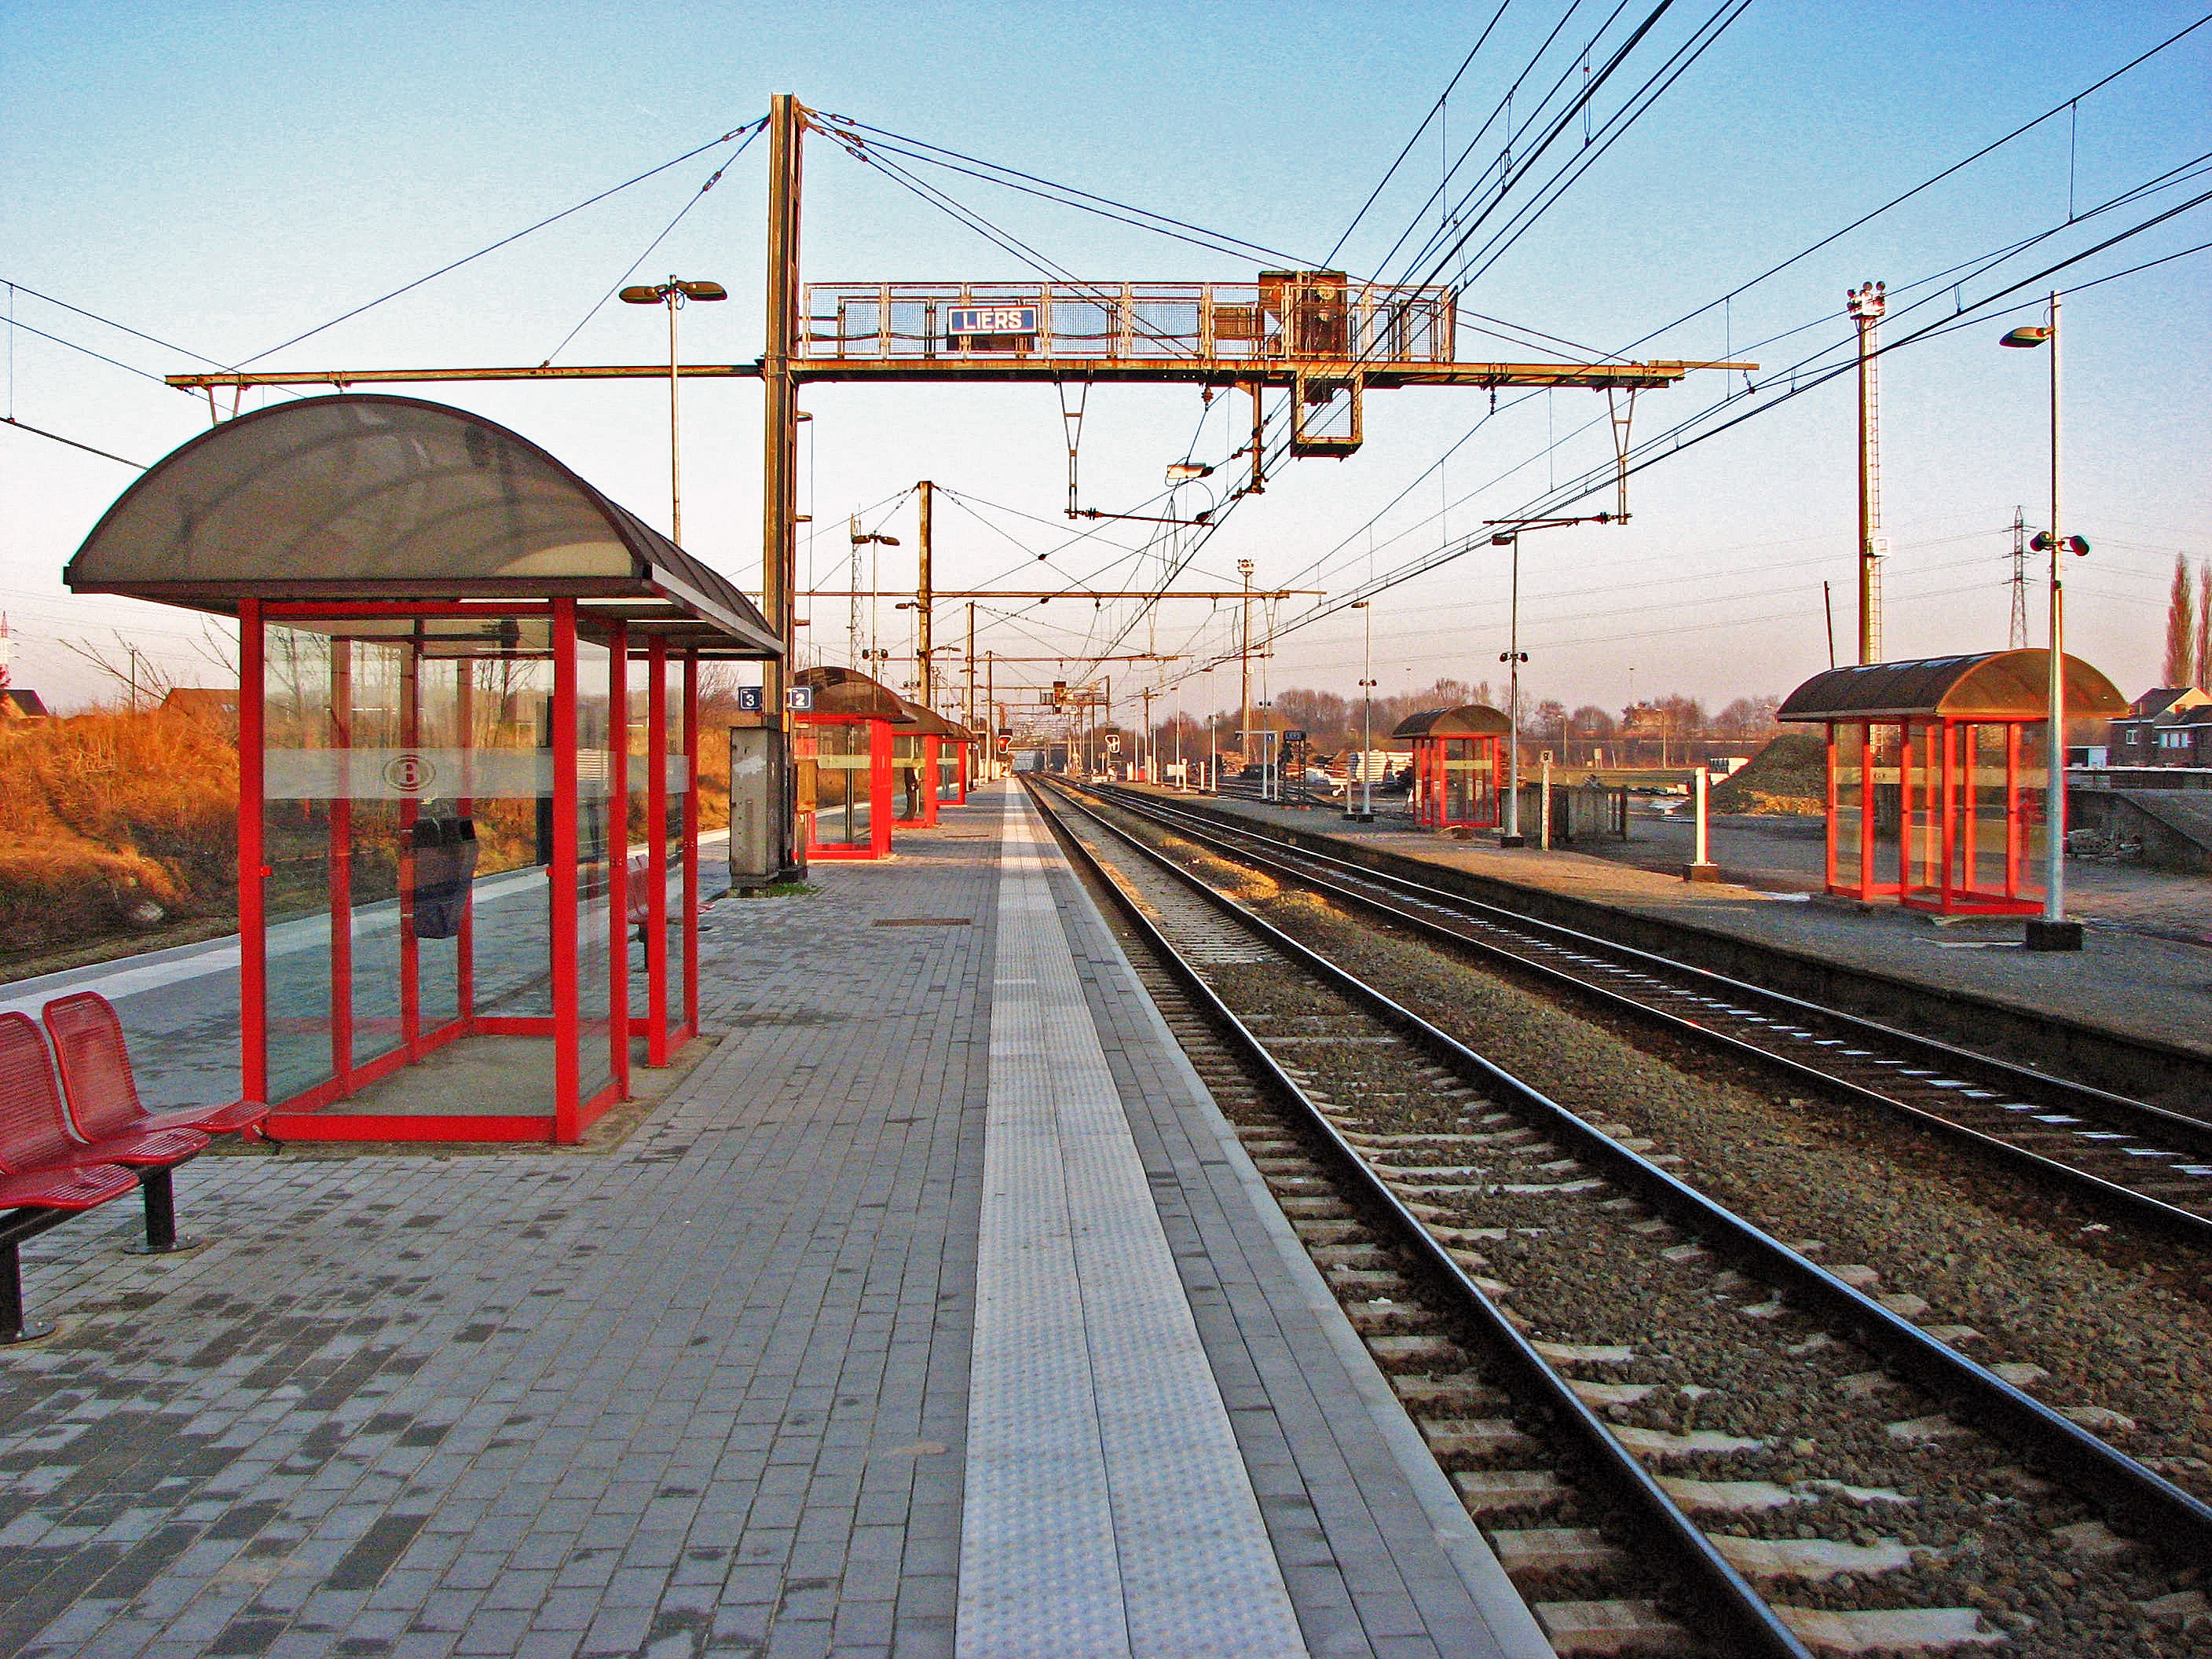
sky, track, railway, railroad, train, transportation, transport, vehicle, station, train station, platform, public transport, tracks, outside, netherlands, clouds, depot, rail transport